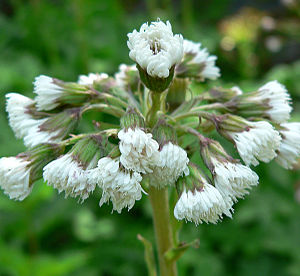
Fjeldhestehov
Fjeldhestehov er en op til 40 centimeter høj plante i kurvblomst-familien. I Norden vokser den i Sverige, Norge og Finland, og er i øvrigt udbredt cirkumpolart til Alaska.